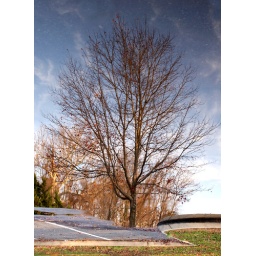
tree reflected in water in the parking lot at Mariner Point Park